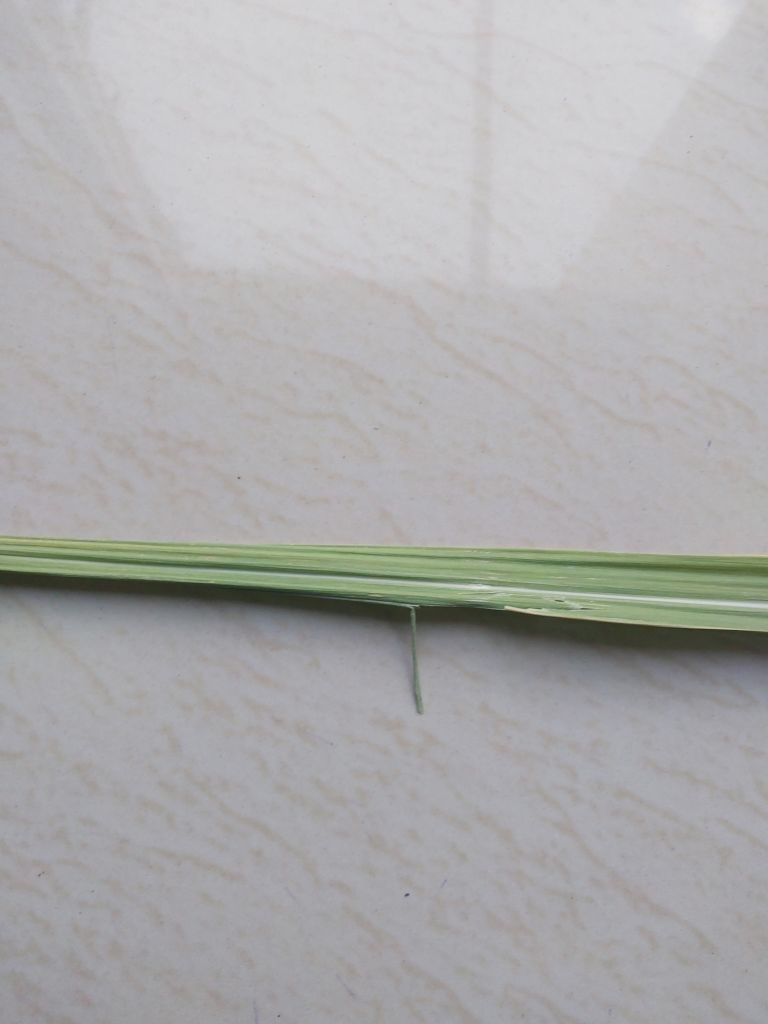
Label: Viral Disease